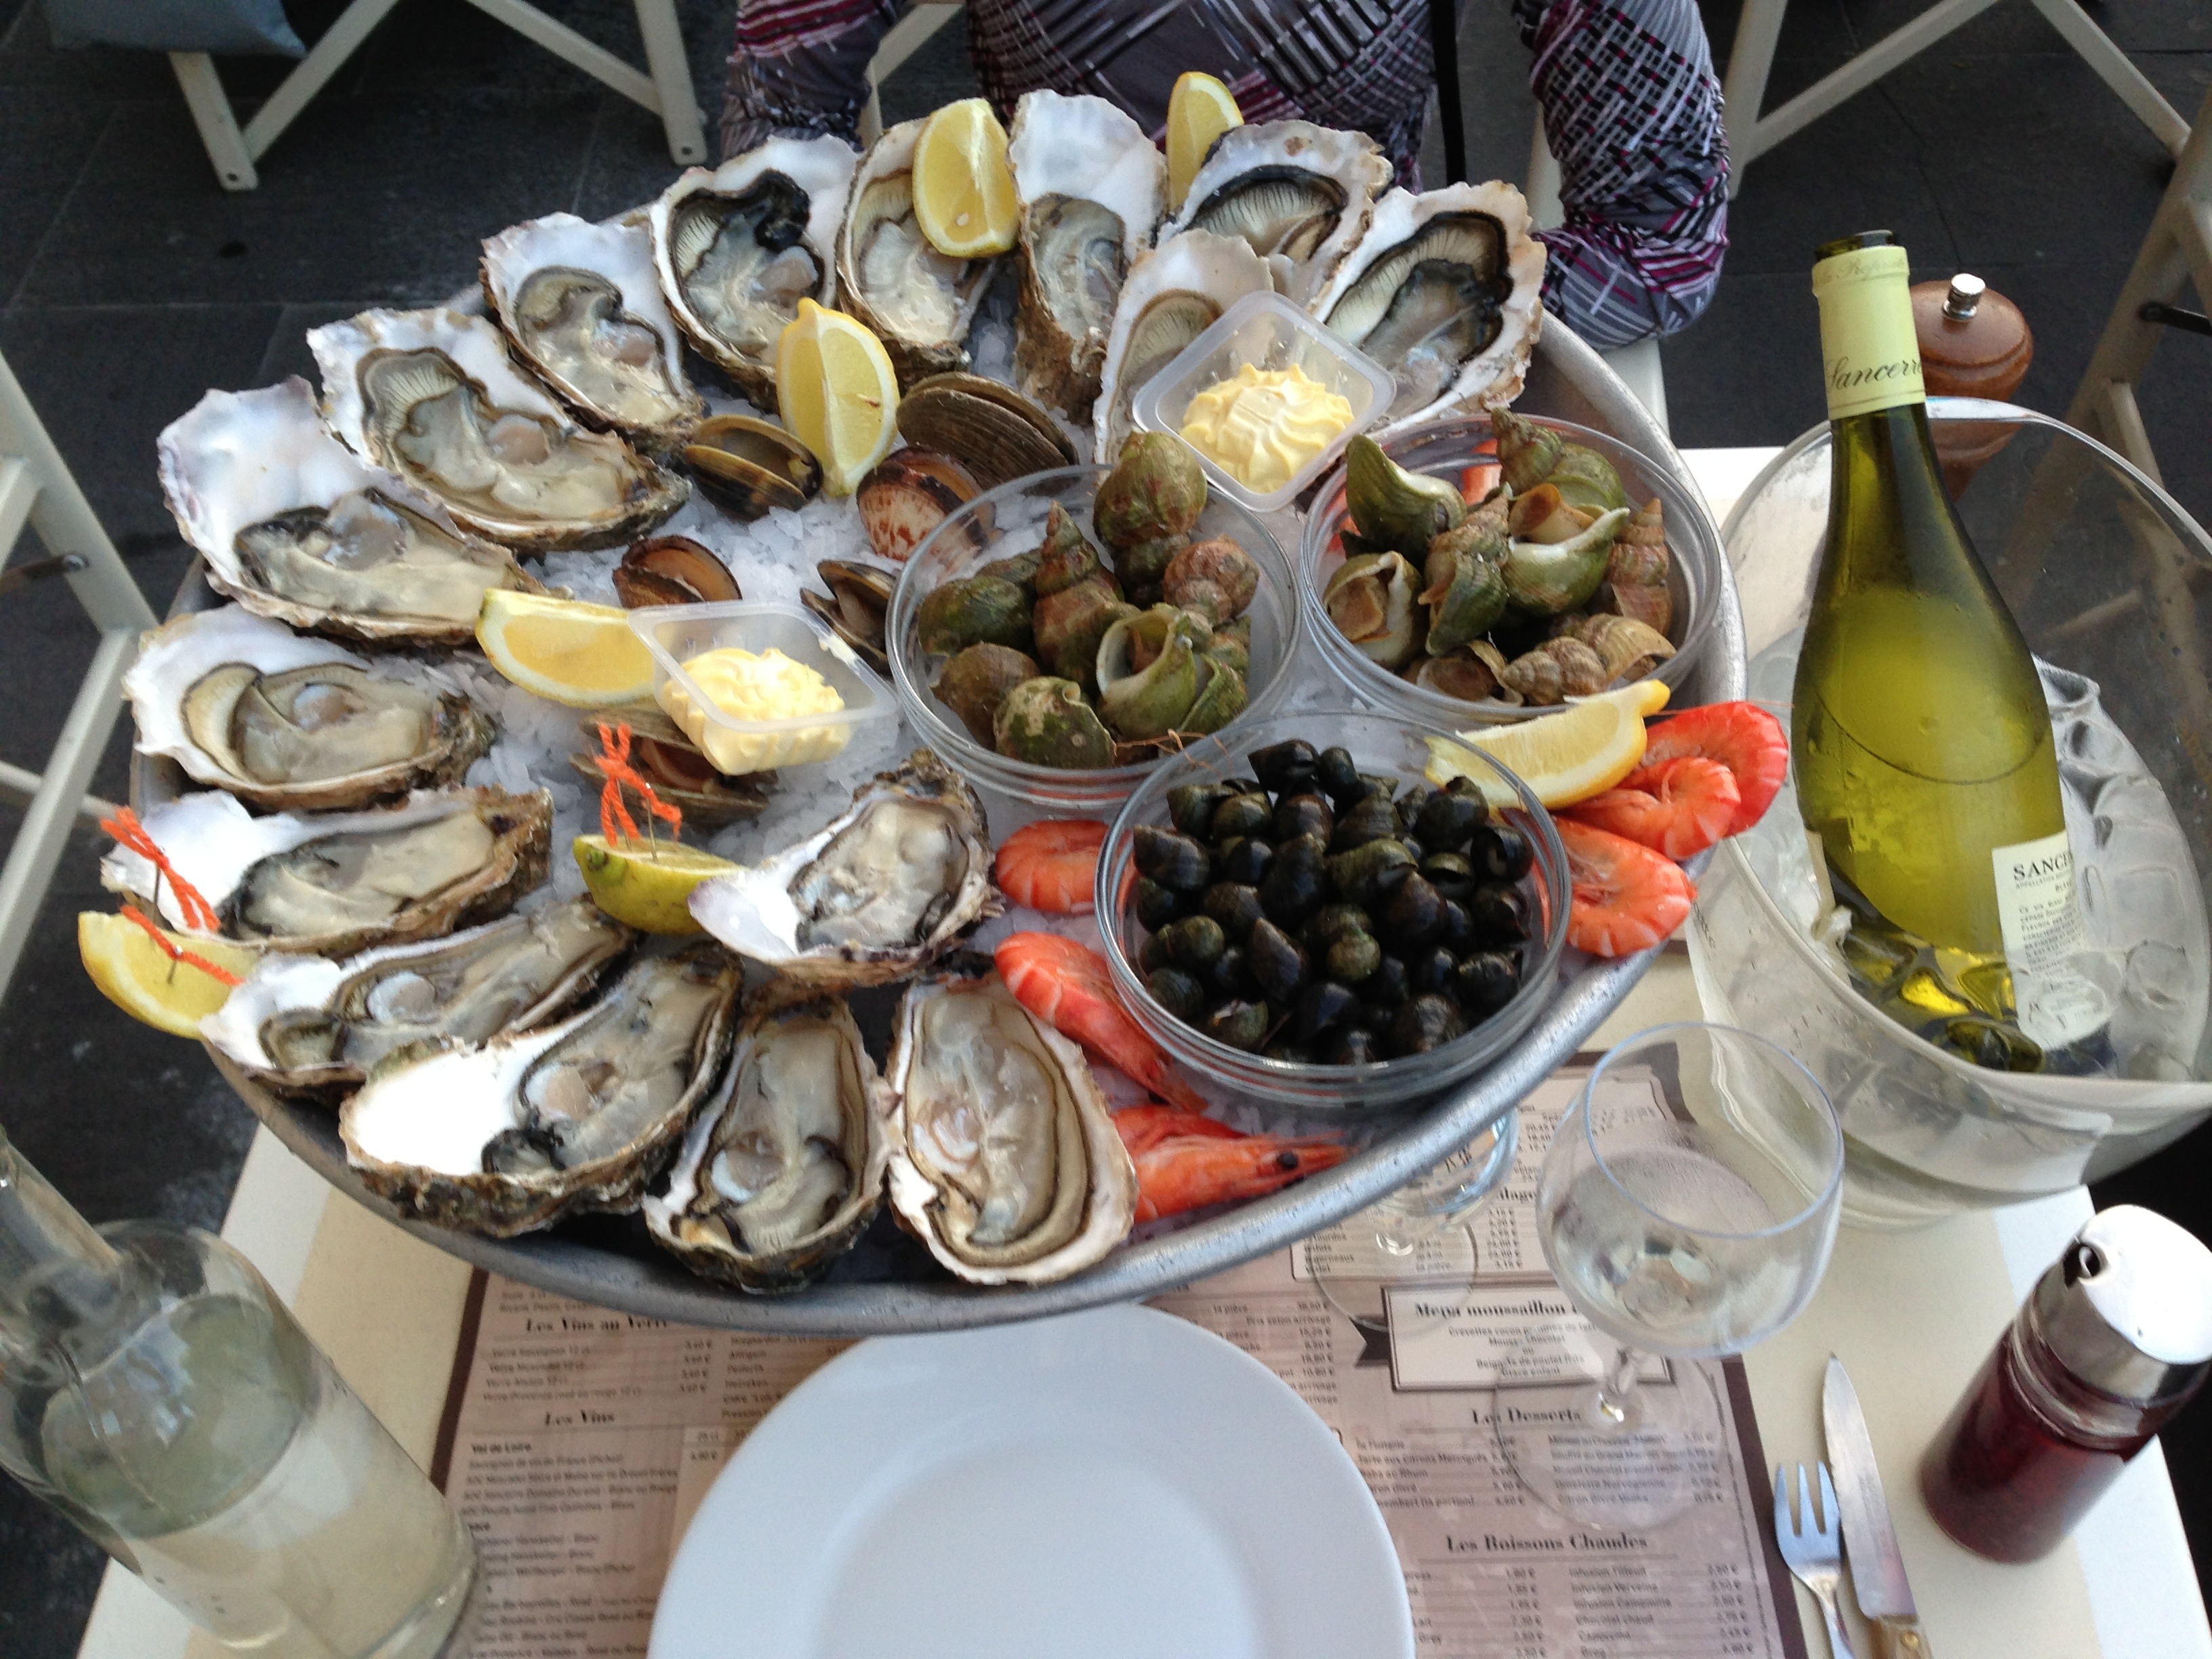
restaurant, france, dish, meal, food, oyster, seafood, fish, invertebrate, clam, mussel, nice, mussels, oysters, c te d azur, fish dish, clams oysters mussels and scallops, animal source foods, place garibaldi, cafe turin